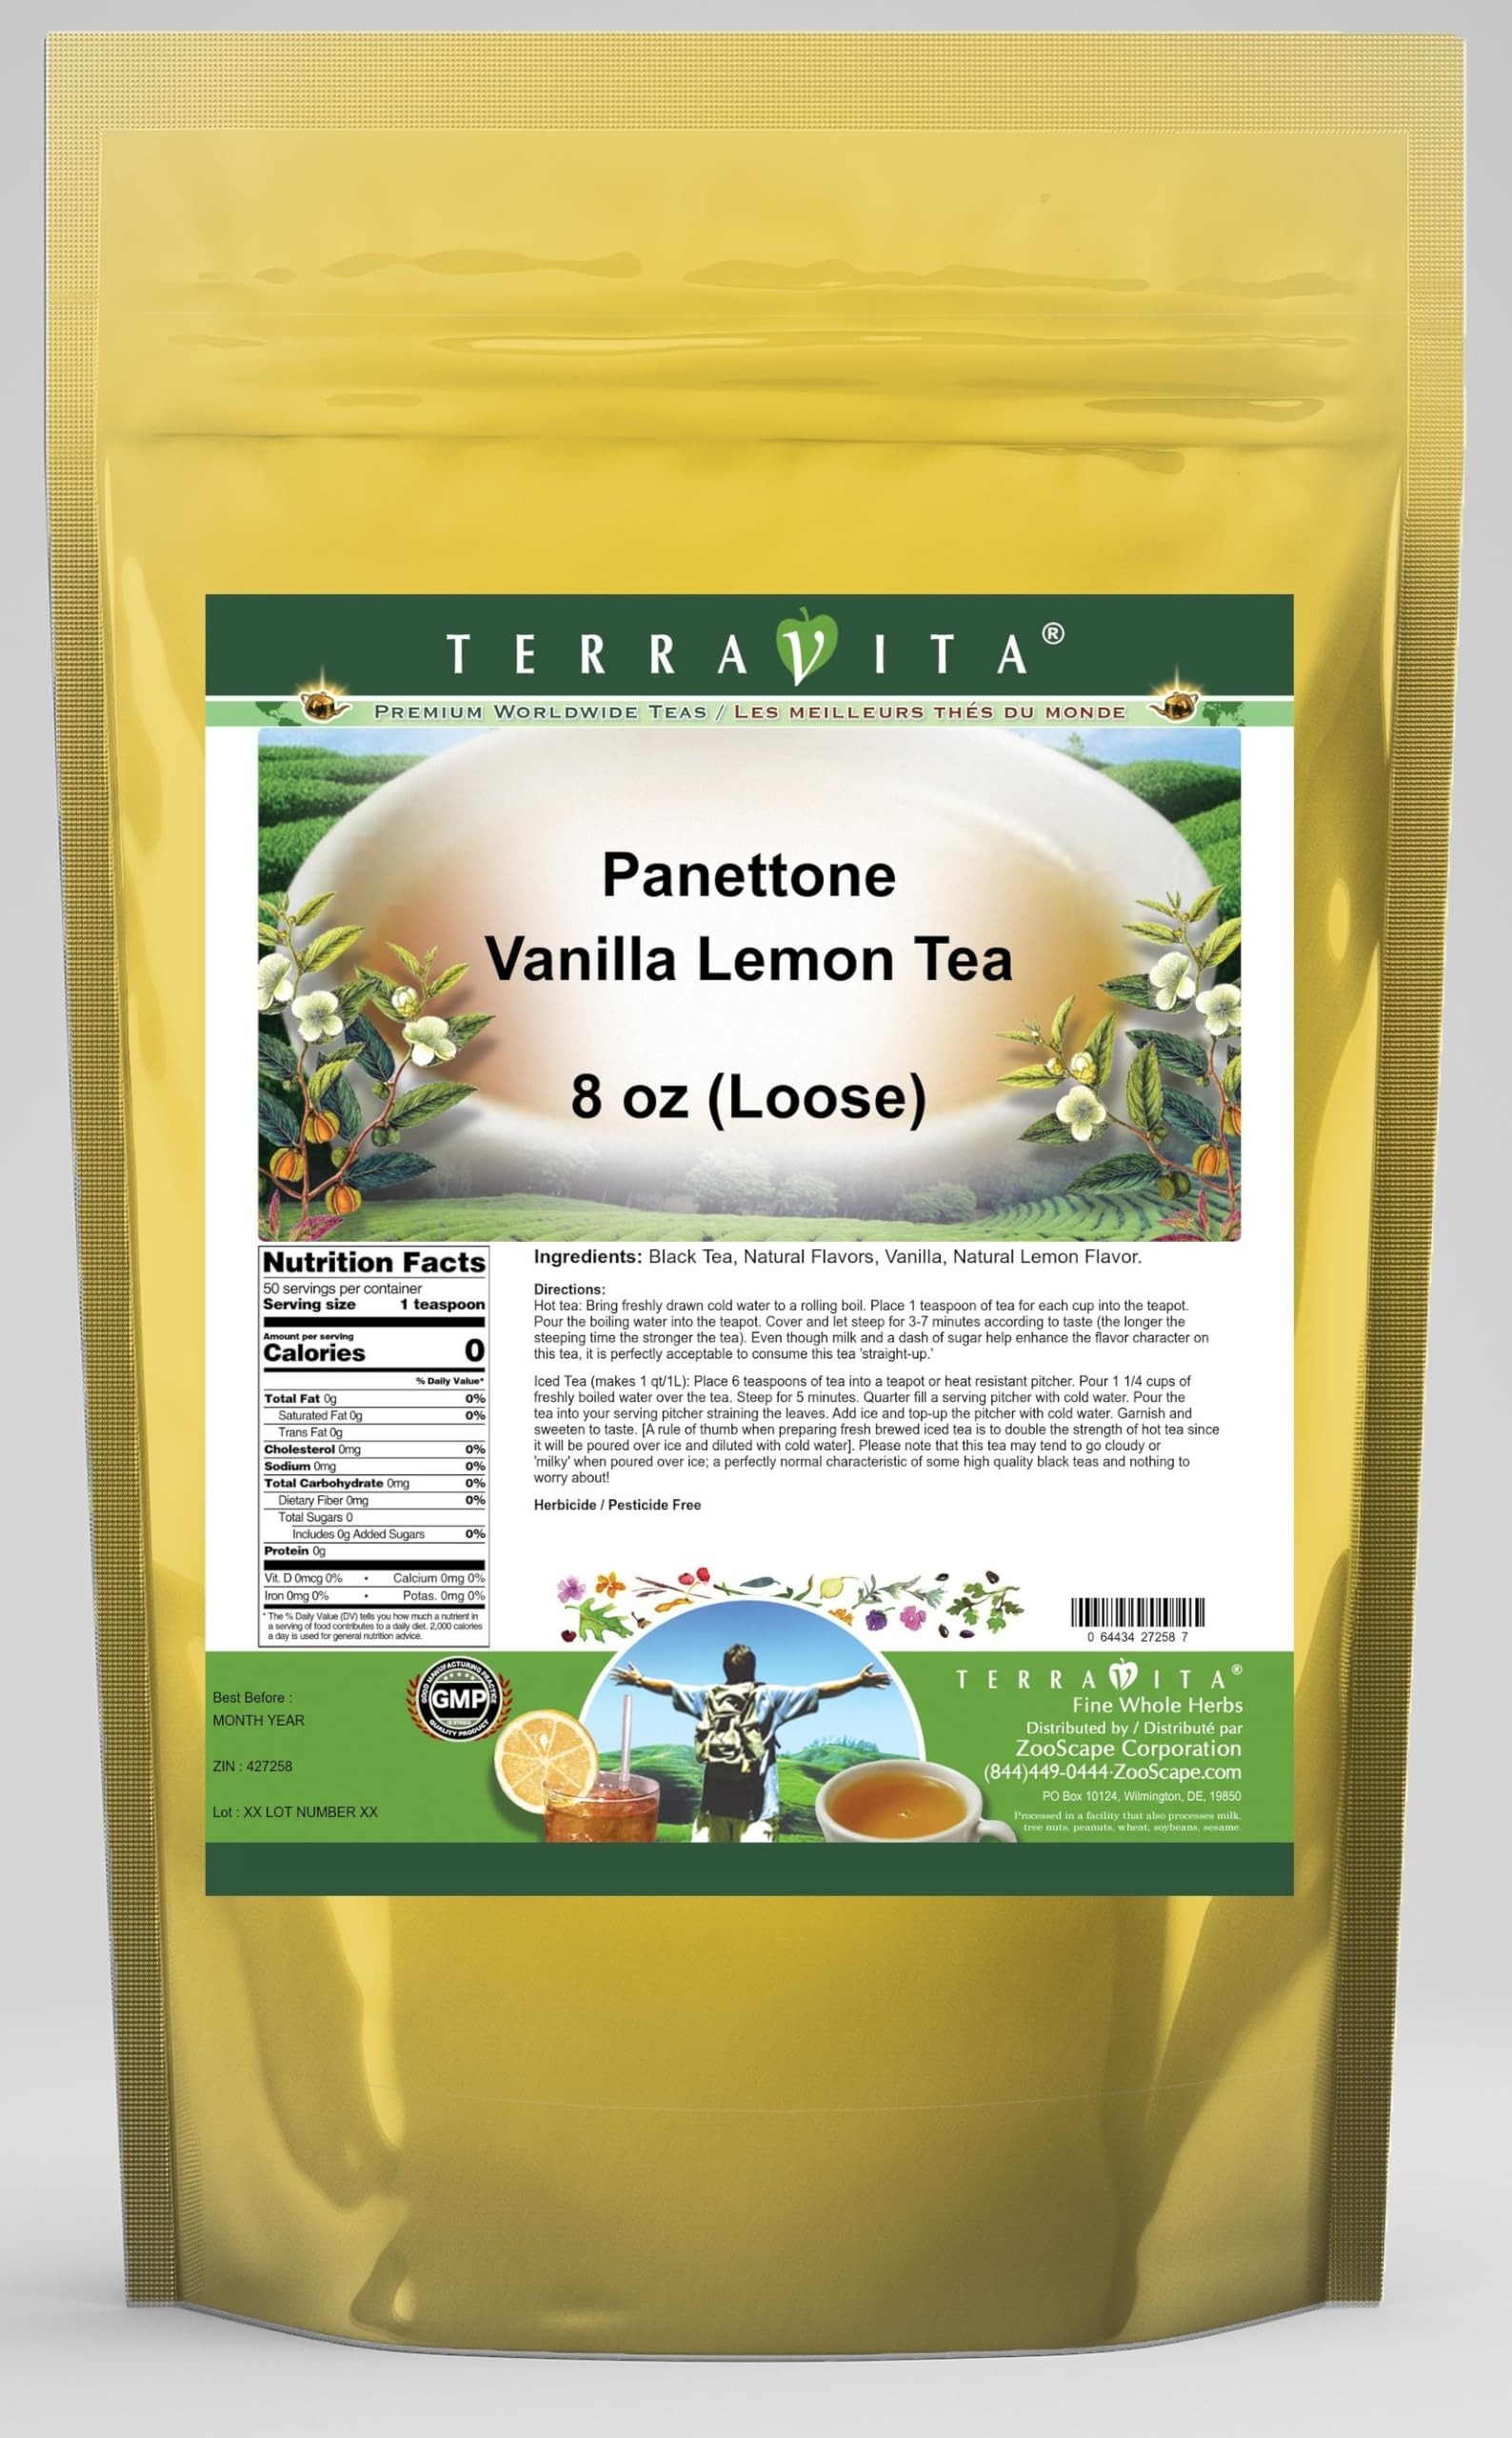
Item Name: Panettone Vanilla Lemon Tea (Loose) (8 oz, ZIN: 427258) - 2 Pack
Bullet Point 1: Enjoy mellow and sweet lemon notes with the full malty character of vanilla. A delicacy to savor by the roaring fire.
Bullet Point 2: No fillers.
Bullet Point 3: Manufacturer: TerraVita
Bullet Point 4: Size: 8 oz
Bullet Point 5: Loose Leaf Herbal Tea - Packed in a convenient upright pouch!
Product Description: Enjoy mellow and sweet lemon notes with the full malty character of vanilla. A delicacy to savor by the roaring fire. - We only use high grown Ceylon tea from estates more than 5500 feet above sea level; We only use natural flavors, giving a clean true taste with no chemical aftertaste - Hot tea brewing method: Bring freshly drawn cold water to a rolling boil. Place 1 teaspoon of tea for each cup into the teapot. Pour the boiling water into the teapot. Cover and let steep for 3-7 minutes according to taste (the longer the steeping time the stronger the tea). Even though milk and a dash of sugar help enhance the flavor character on this tea, it is perfectly acceptable to consume this tea &quot;straight-up.&quot; - Iced tea brewing method (to make 1 liter/quart): Place 6 teaspoons of tea into a teapot or heat resistant pitcher. Pour 1 1/4 cups of freshly boiled water over the tea. Steep for 5 minutes. Quarter fill a serving pitcher with cold water. Pour the tea into your serving pitcher straining the leaves. Add ice and top-up the pitcher with cold water. Garnish and sweeten to taste. [A rule of thumb when preparing fresh brewed iced tea is to double the strength of hot tea since it will be poured over ice and diluted with cold water]. Please note that this tea may tend to go cloudy or &quot;milky&quot; when poured over ice; a perfectly normal characteristic of some high quality black teas and nothing to worry about! - What type of tea do we use, how do we flavor the tea and why do we use natural flavors? - Firstly...we only use high grown teas from the top 3 tea growing regions of Sri Lanka - Nuwara Eliya, Dimbula and Uva. These three high-grown districts produce flavorful teas that have classic &quot;Ceylon&quot; tea character which is noted by floral bouquet and flavor
Value: 16.0
Unit: Ounce

Price: 40.08